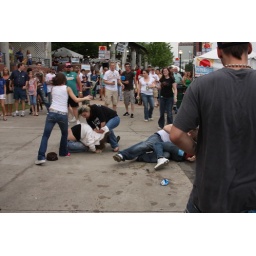
The girl in the black shirt was trying to slam the other's face into the pavement.